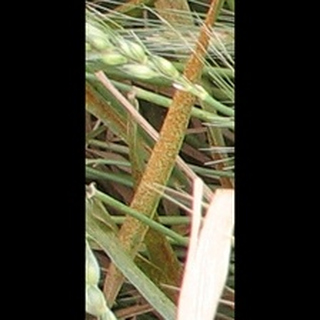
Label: wheat_brown_rust